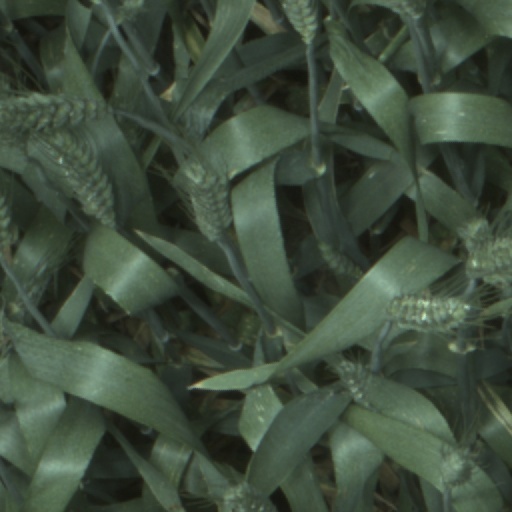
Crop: wheat